Typhoon Ketsana

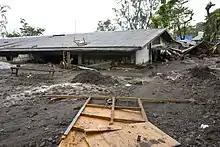
Landslide at Barangay San Juan Bano, Arayat, Pampanga

Throughout September 25 the intensification of Ondoy was hampered by the system moving into an area of moderate vertical wind shear and by an upper-level trough of pressure that was moving over the system. But later that day the JTWC upgraded it to a tropical storm despite its low level circulation center being partially exposed. The JMA followed suit early the next day, assigning the international name of Ketsana and the international designation of 0916 to the storm. PAGASA then reported that Ketsana had made landfall on Northern Luzon near the boundary of the Philippine provinces of Aurora and Quezon. As a result of making landfall, its low-level circulation center had become fully exposed, but as the storm moved into the South China Sea, it dramatically deepened and expanded while moving west and was upgraded to a severe tropical storm by the JMA early on September 27.